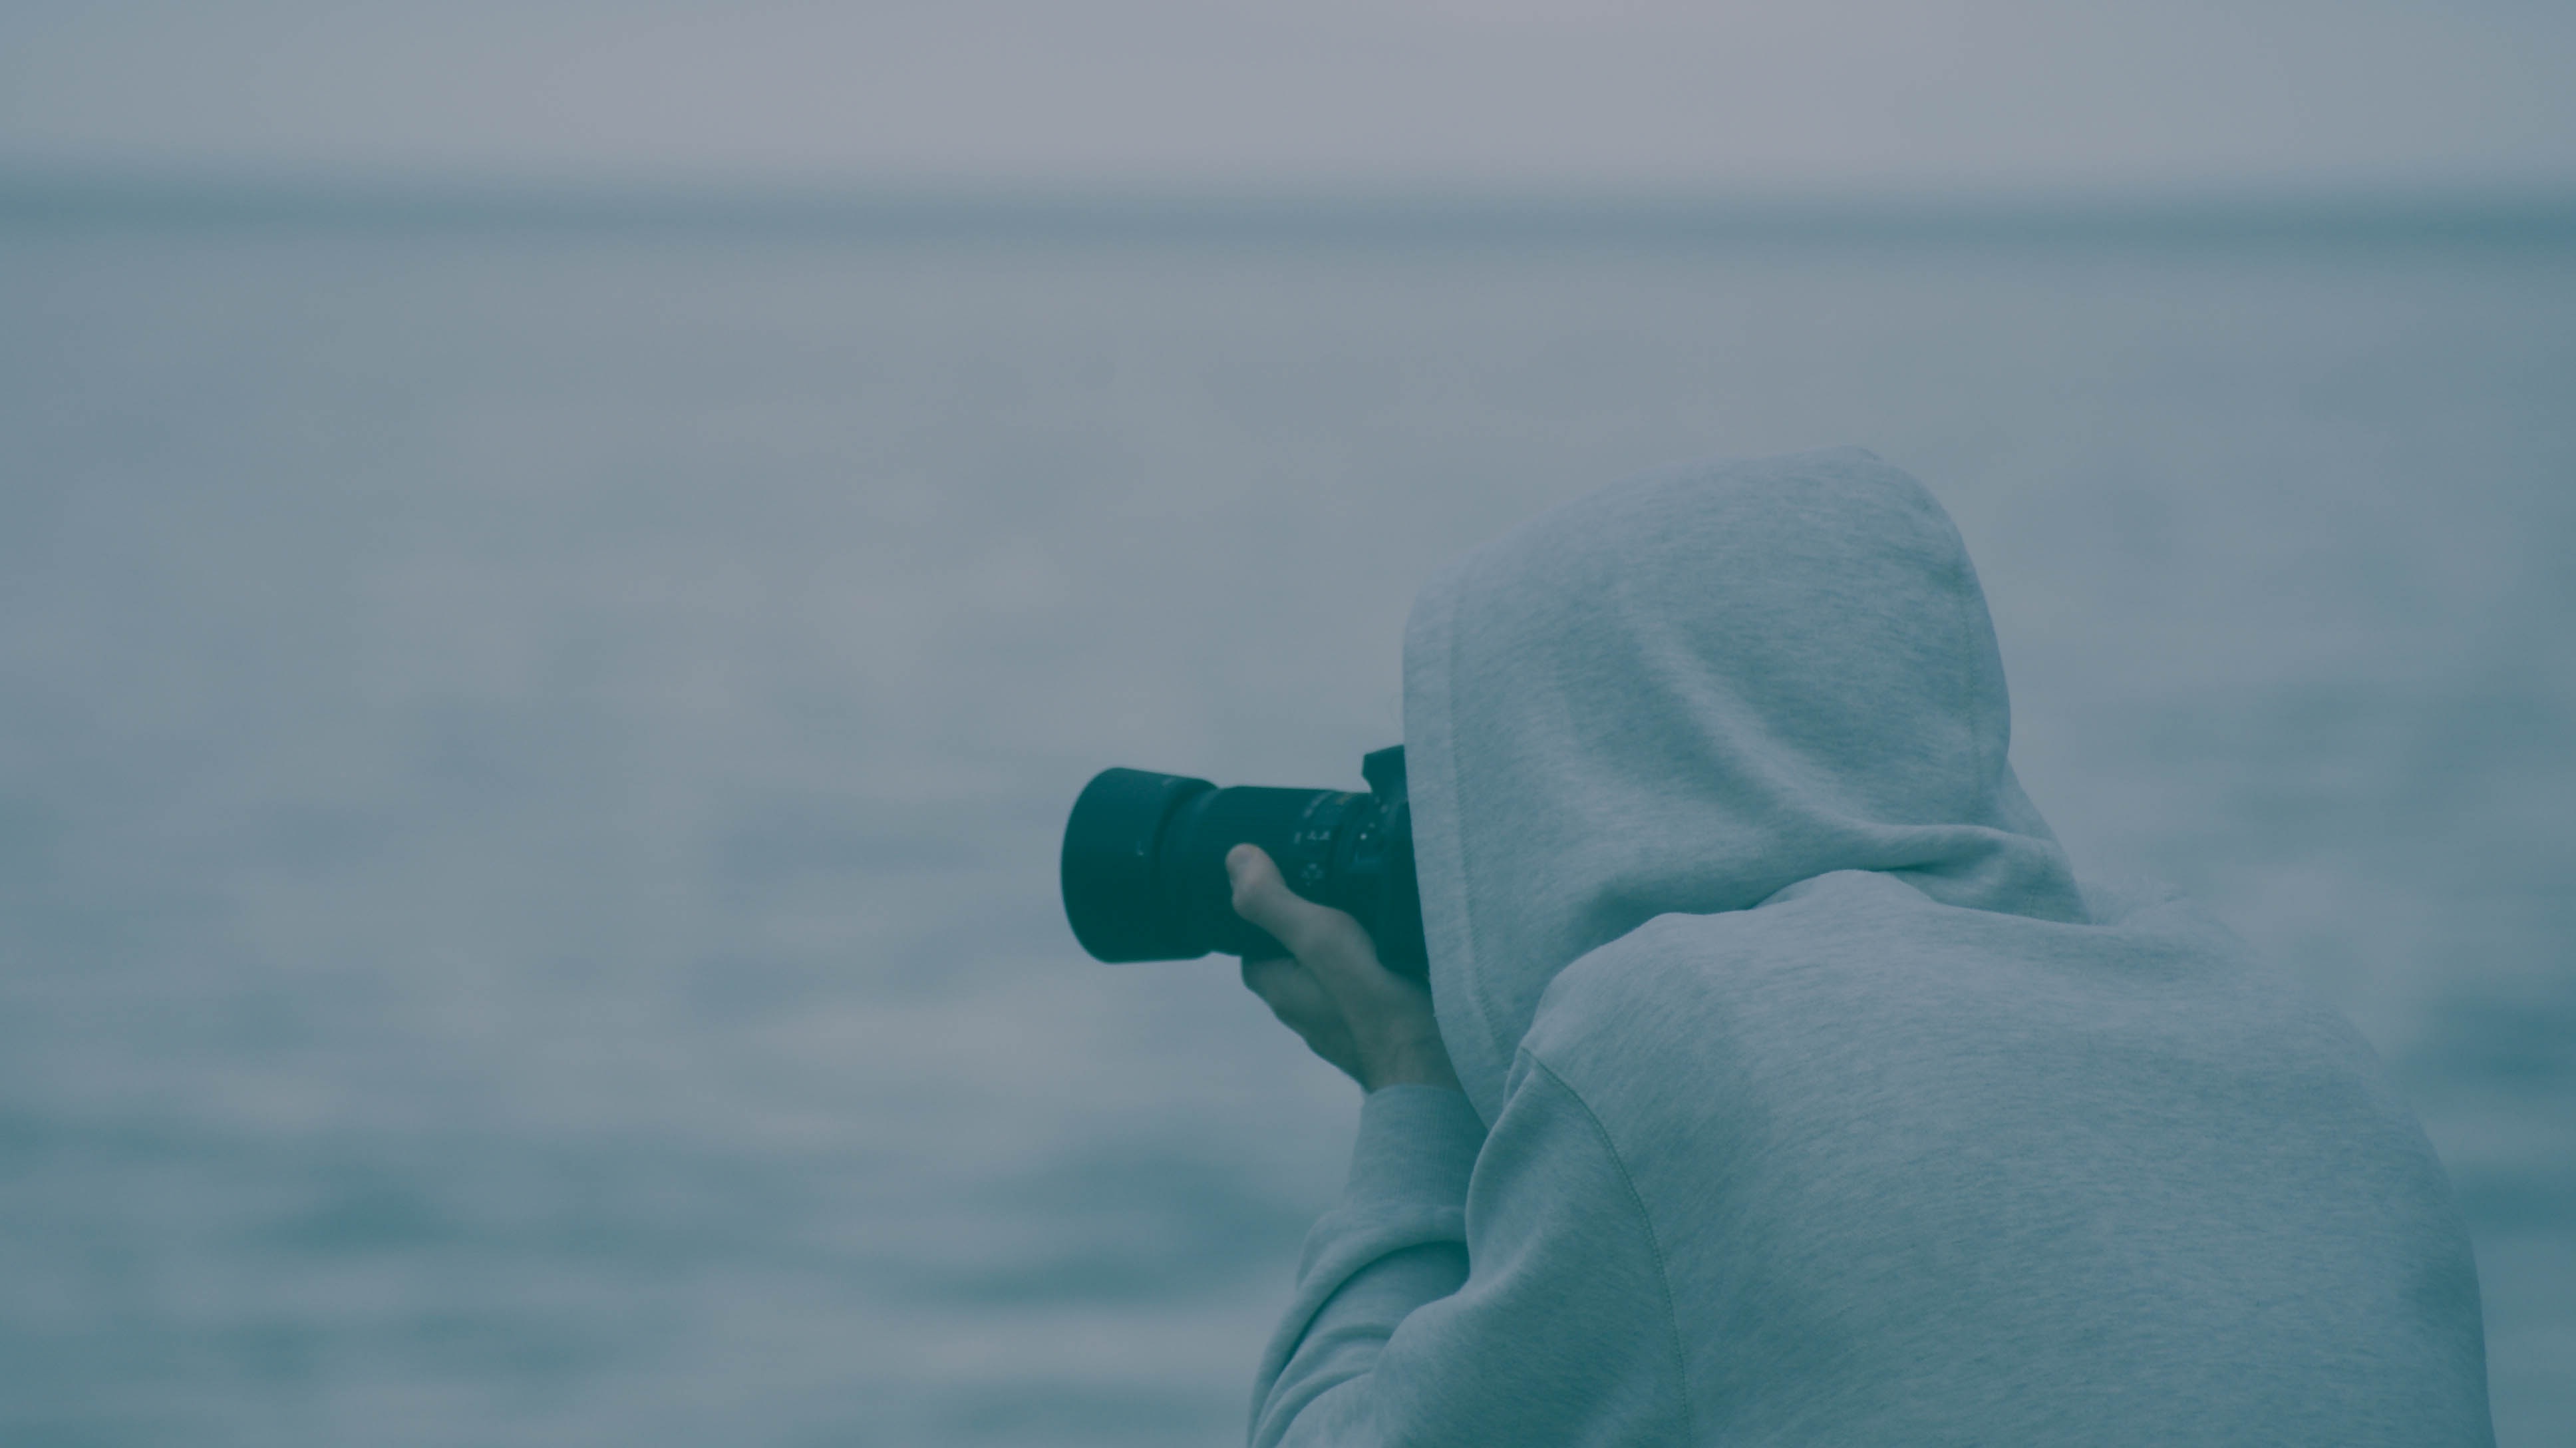
hand, sea, water, ocean, person, cloud, sky, white, camera, photographer, wave, photo, looking, male, ice, reflection, lens, blue, professional, holding, close up, digital, photographing, hobby, photographic, taking, atmosphere of earth